Second Battle of Pyramid Lake

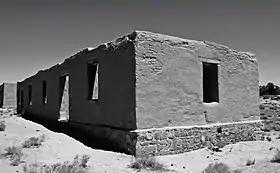
Fort Churchill was built in the aftermath of the battle.

Shortly after Allen's death, Colonel Hays returned with the Washoe Regiment to Carson City, where he disbanded the regiment. Major Ormsby's body was temporarily interred where it lay near Pyramid Lake, but was later moved to a cemetery in Carson City. Captain Storey, who was mortally wounded in the battle, was buried in Virginia City. Both Ormsby and Storey had Nevada counties named after them.